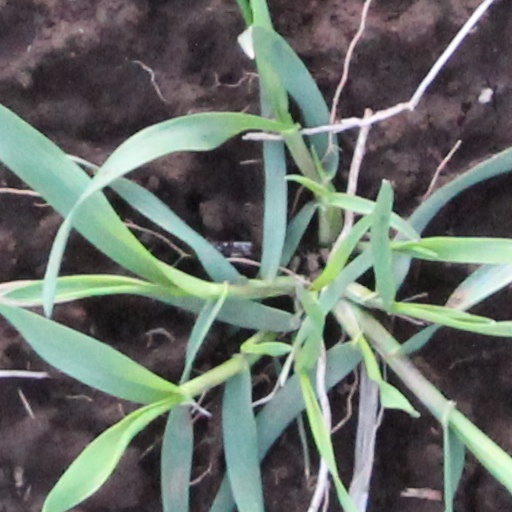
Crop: wheat